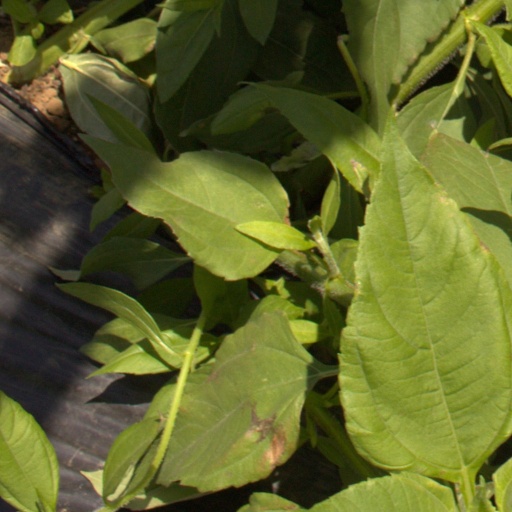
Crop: Jerusalem artichoke